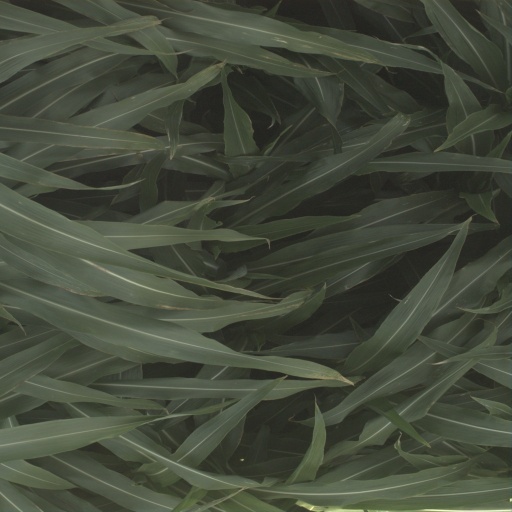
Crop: sorghum